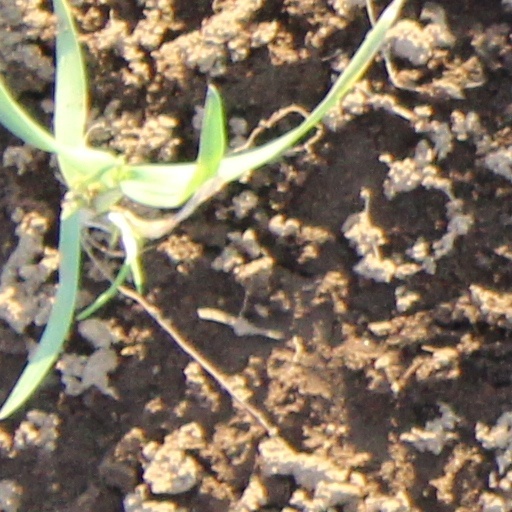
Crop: wheat